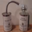
Label: can